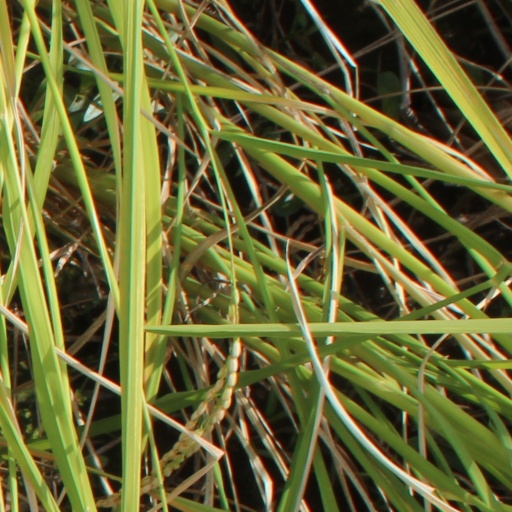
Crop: rice